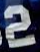
Number: 2